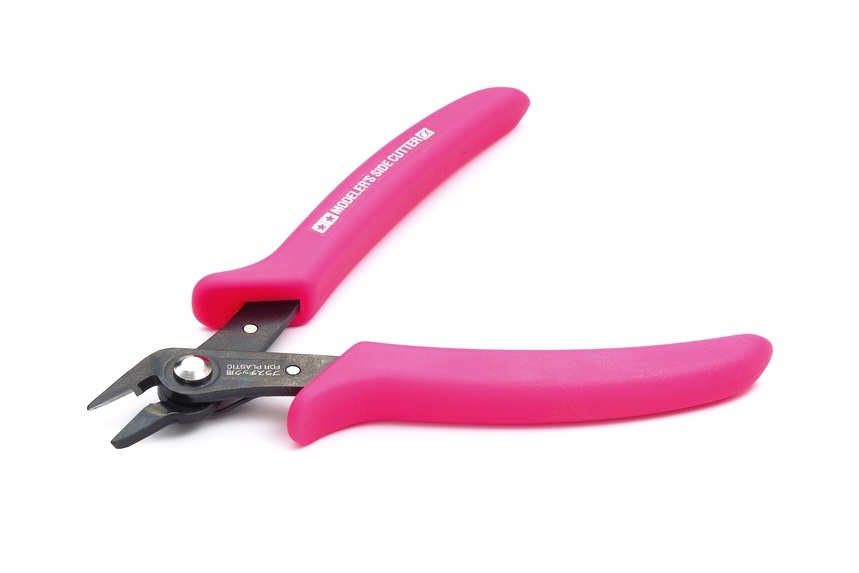
MODELER'S SIDE CUTTER Rose Pink
Side cutters are a necessity for static and R/C modelers, and this popular Tamiya tool now receives a special edition release with vivid rose-pink grips. • This Modeler's Side Cutter is for use with plastic parts. • The side of the cutter jaw features “FOR PLASTIC” laser inscribed. • Cutter's blades are highly durable as they are crafted in carbon tool steel. • Comfortable rose pink elastomer grips with Tamiya twin star logo and TAMIYA CRAFT TOOLS imprinted on them.
Brand: Tamiya
Category: Hardware > Tools > Cutters > Nippers > Side-Cutting Nippers